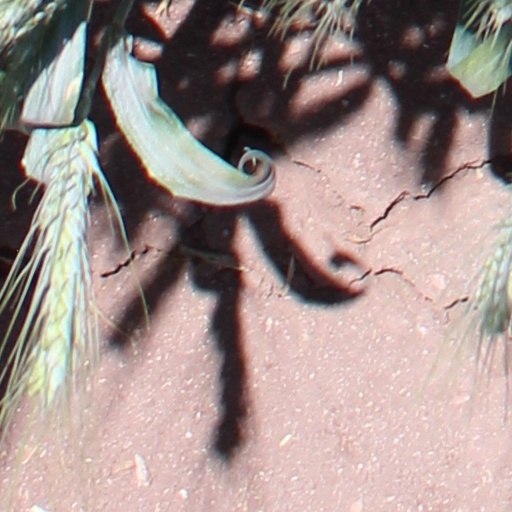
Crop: wheat